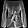
Label: Shirt